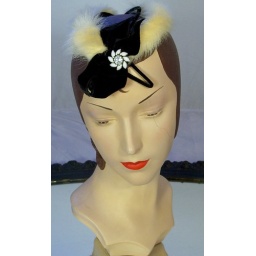
Dramatic 1950s black velvet and white mink accent topper. White floral accent added by me, easily detachable. Label: Jan-ette's